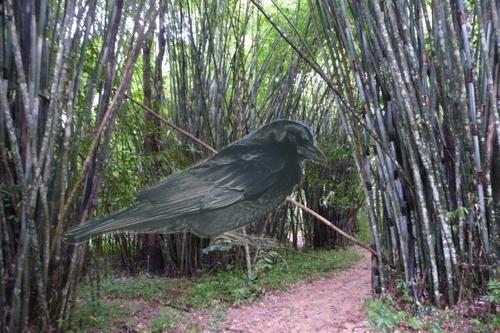
Bird species: American_Crow
Bird type: landbird
Background: land